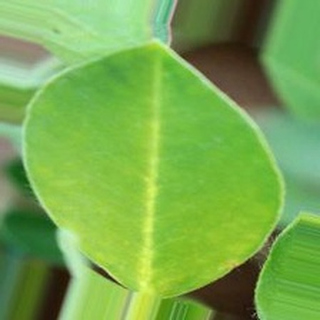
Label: healthy_groundnut